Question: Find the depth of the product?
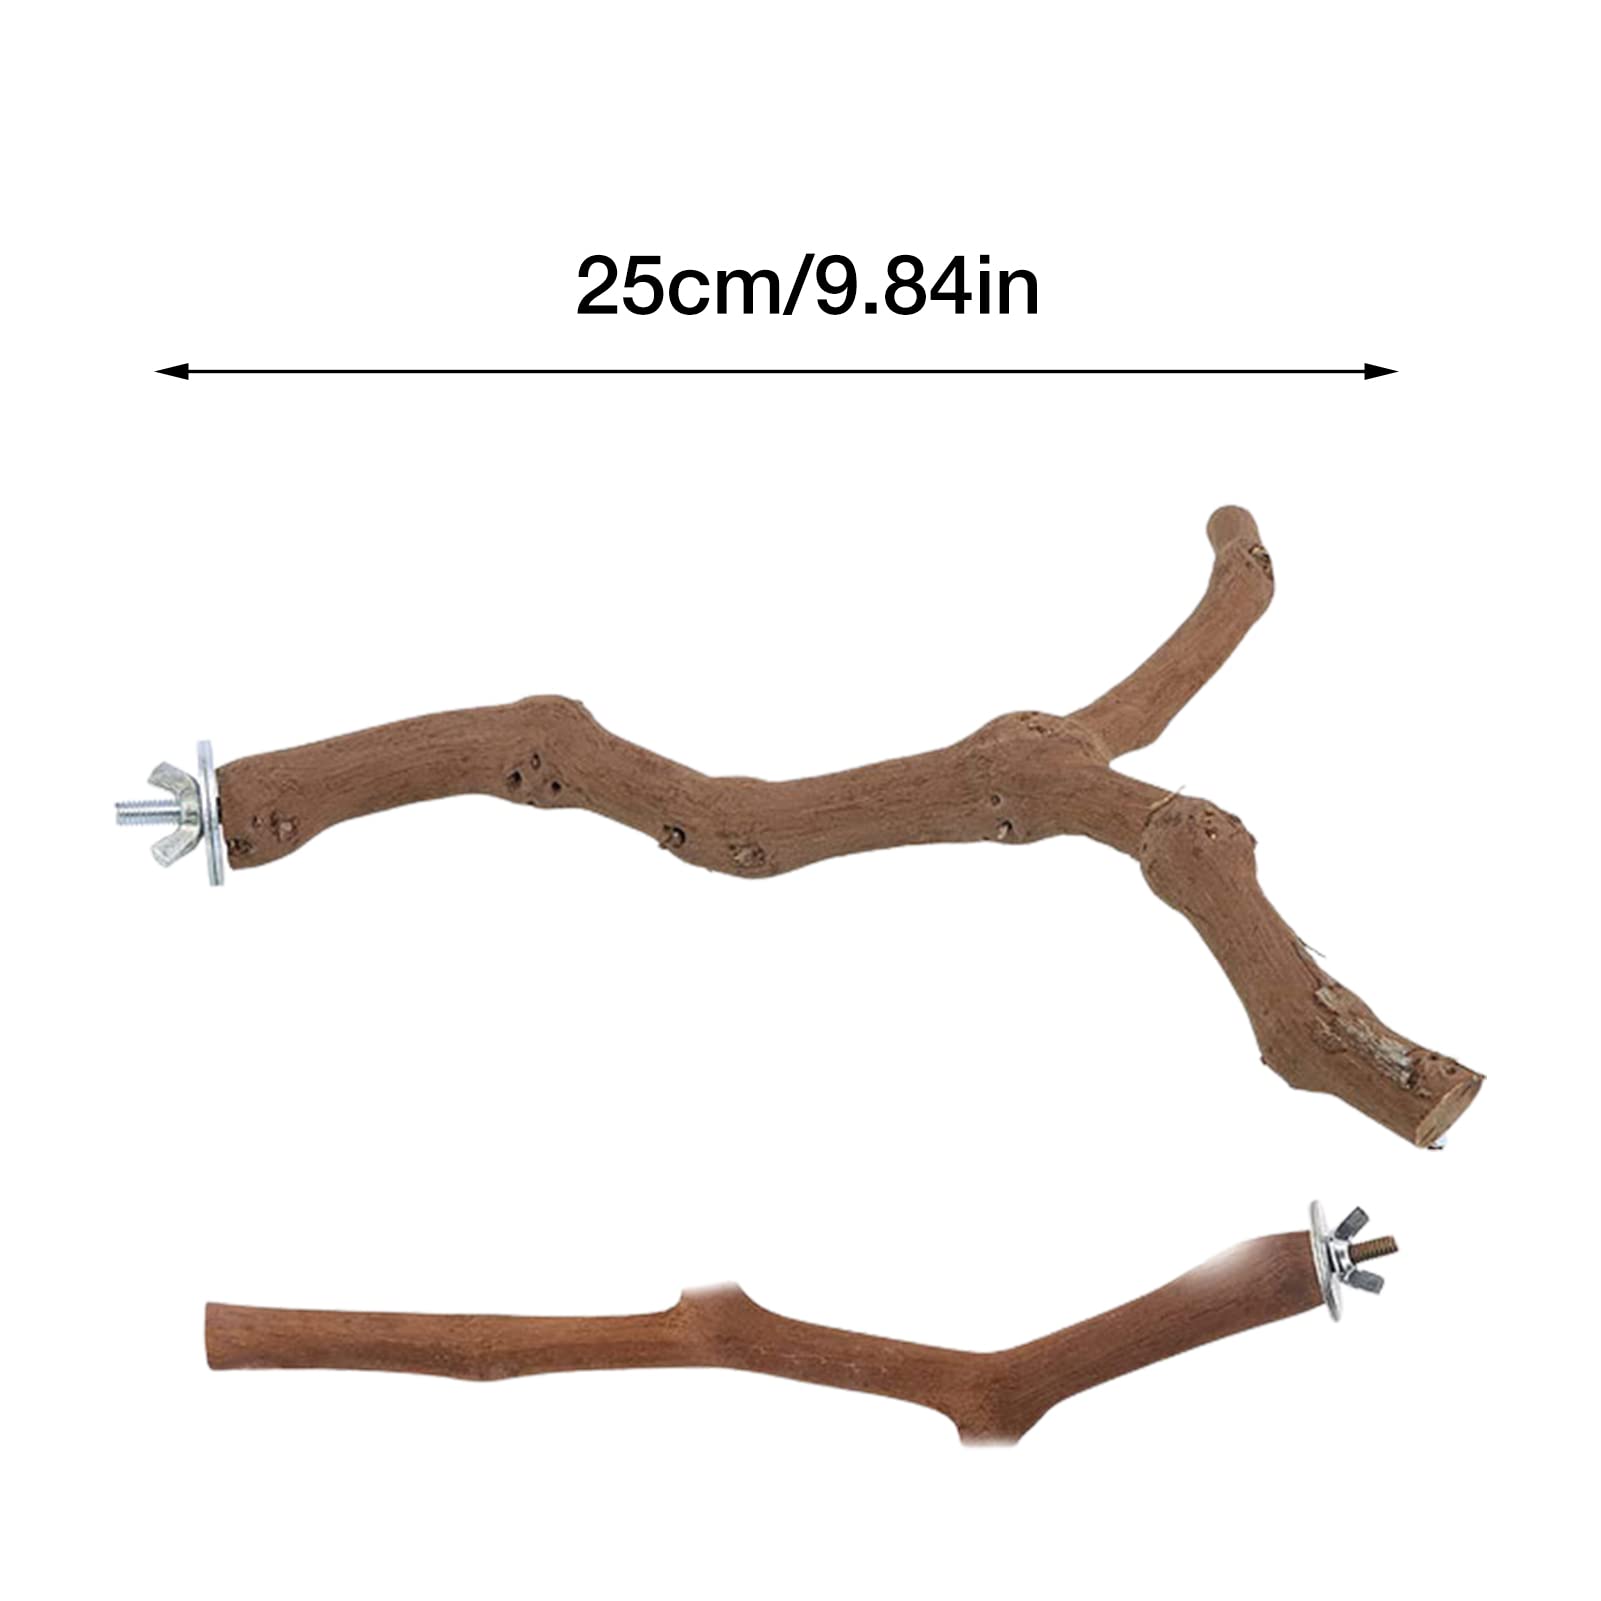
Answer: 25.0 centimetre